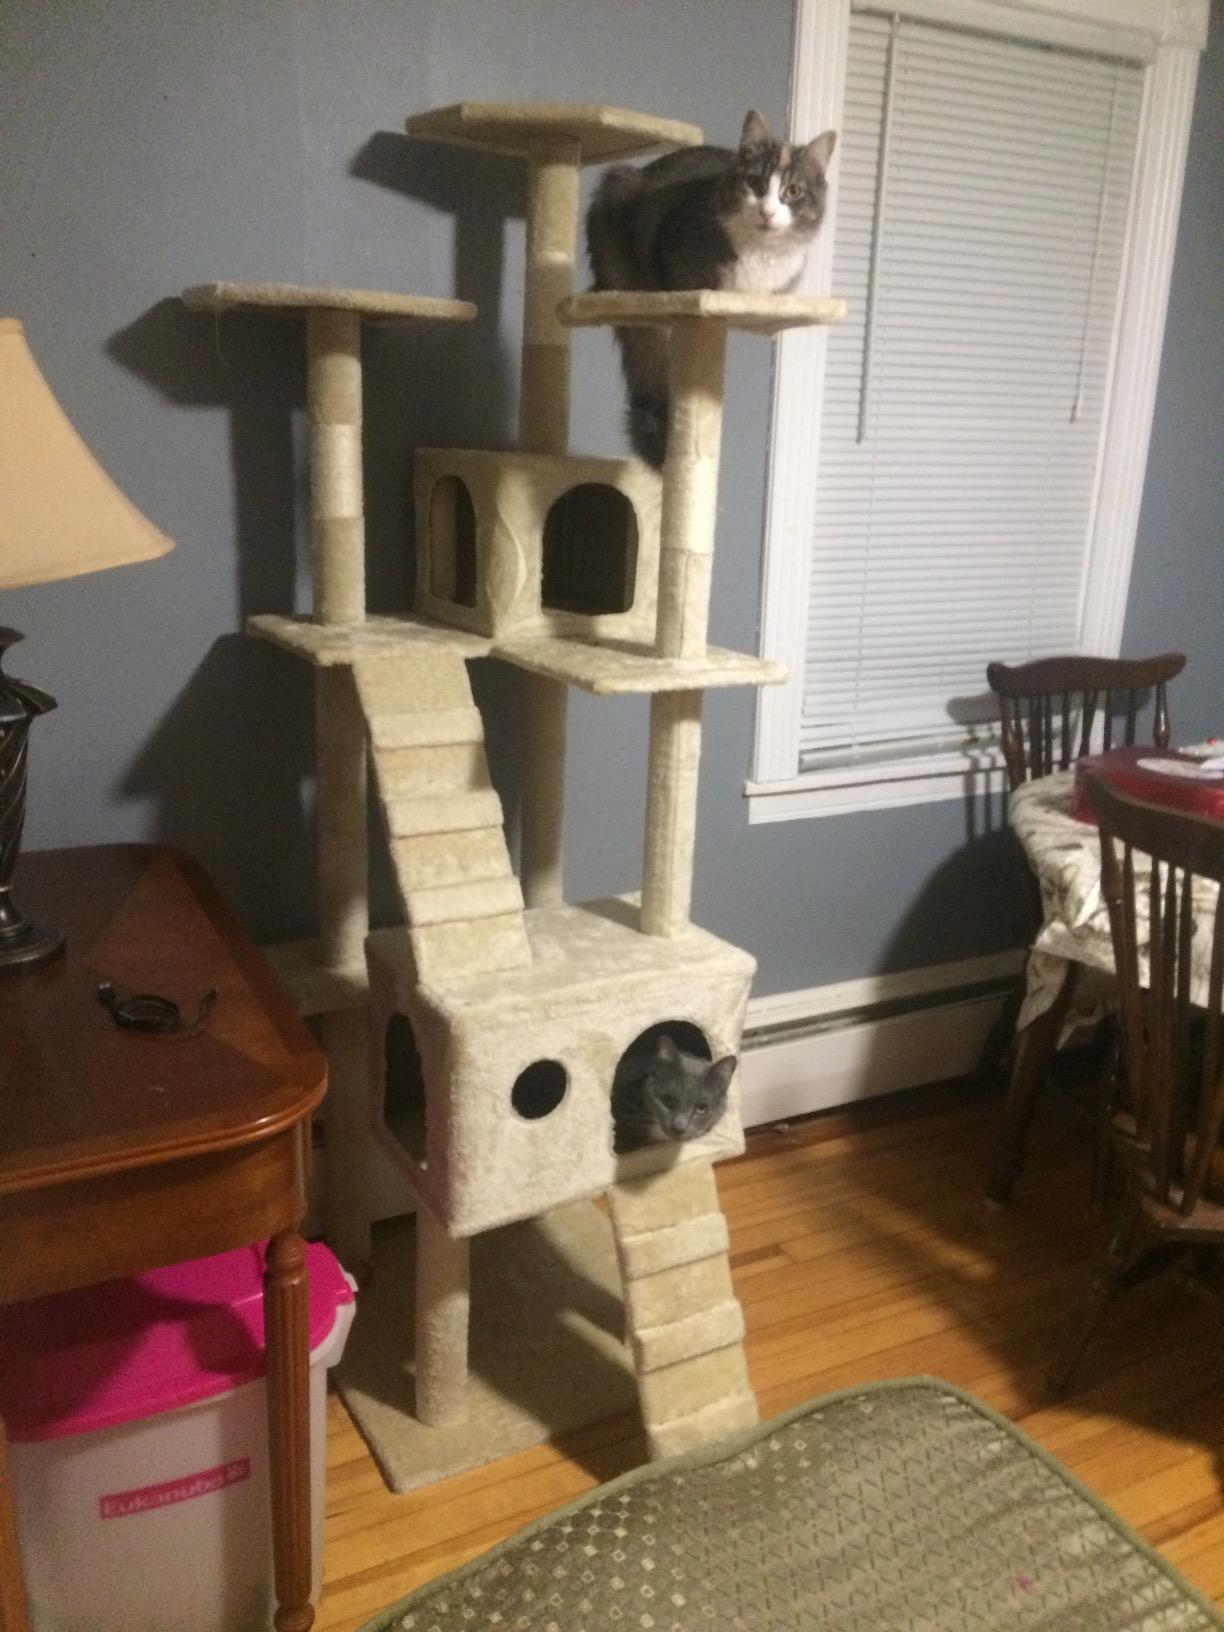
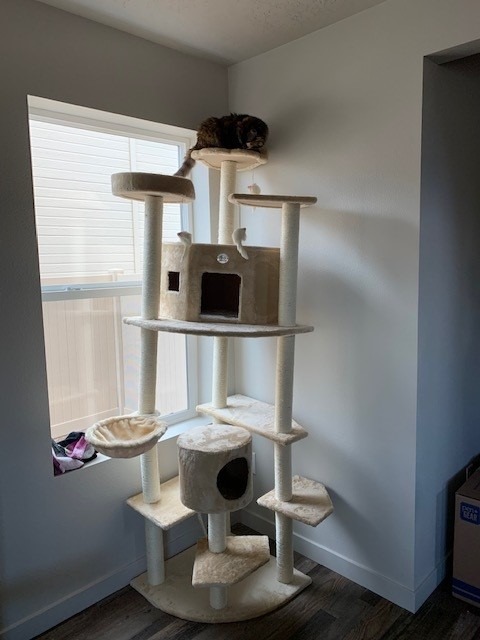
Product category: items_cat tree
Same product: no